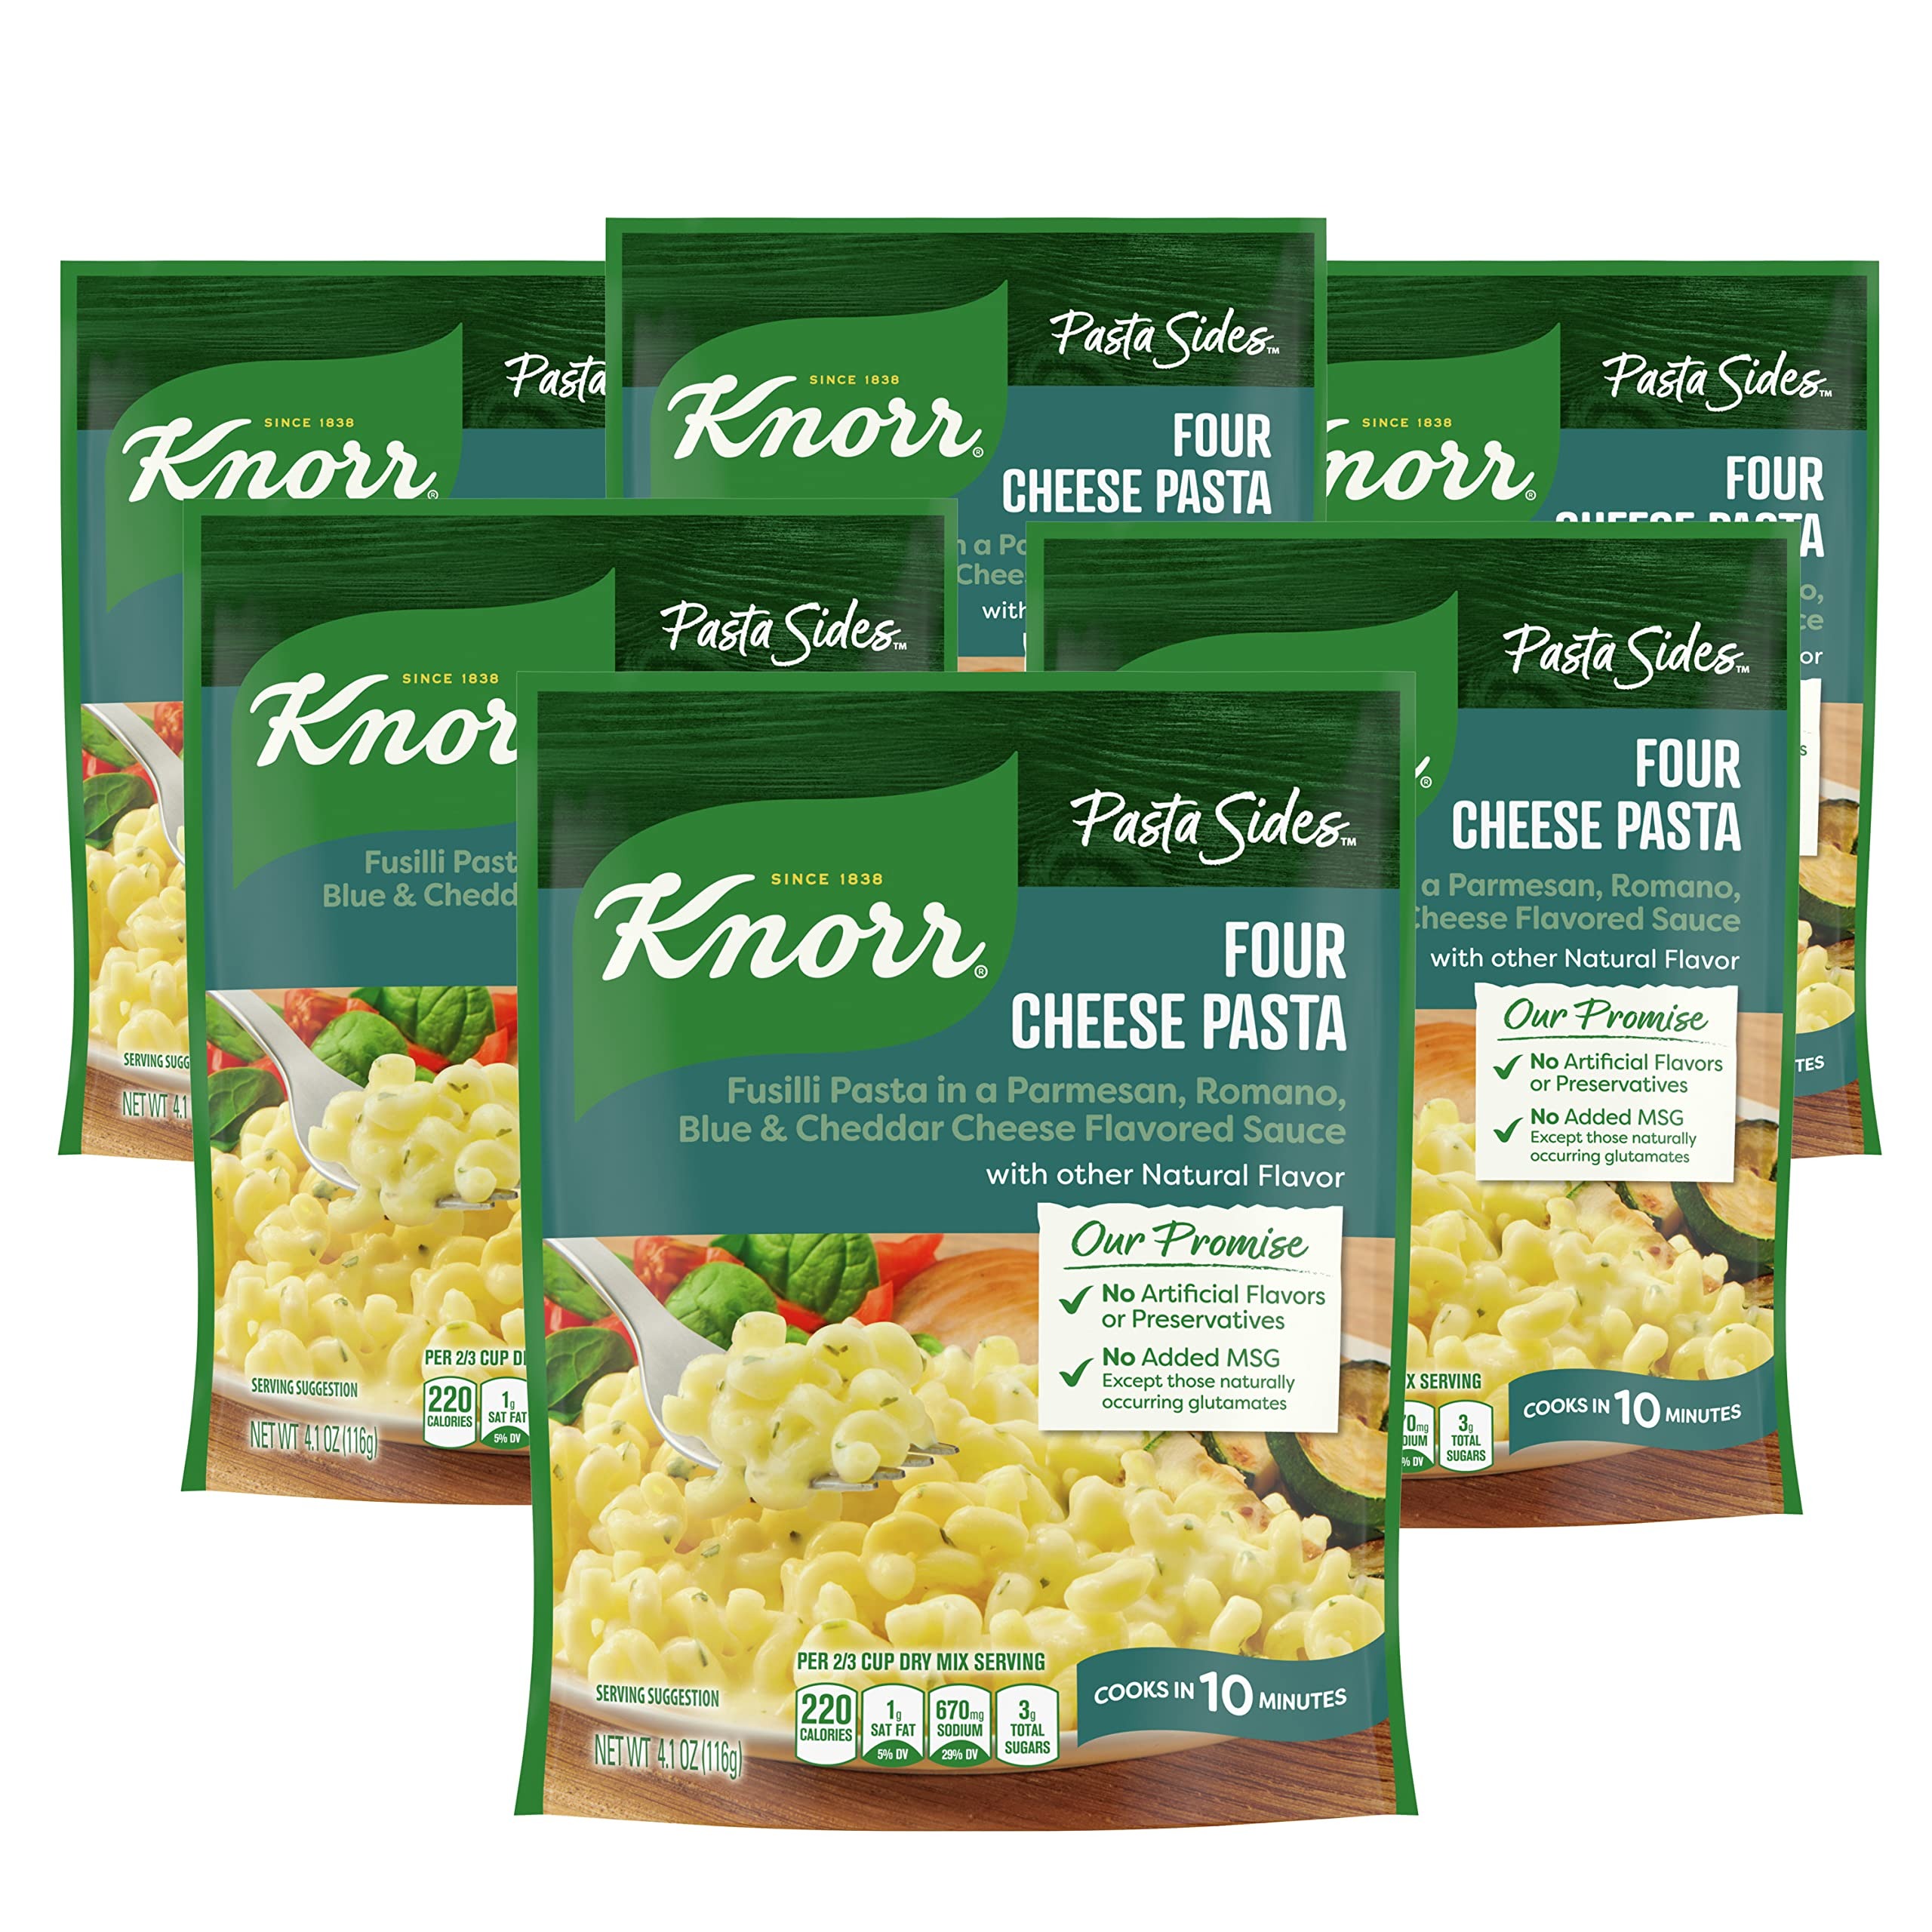
Item Name: Knorr Pasta Sides Four Cheese, 4.1 oz, 6 Count
Bullet Point 1: Knorr Pasta Sides Four Cheese Pasta is a creamy, cheesy pasta side dish that enhances meals with amazing flavor
Bullet Point 2: Four Cheese Pasta combines Fusilli noodle with a Parmesan, Romano, Blue, and Cheddar cheese-flavored sauce
Bullet Point 3: Knorr Pasta Side dishes contain no artificial flavors or preservatives
Bullet Point 4: Knorr Pasta Sides are quick and easy to prepare — they cook in just 7 minutes. An easy pasta dish for anyone
Bullet Point 5: You can easily prepare Knorr Pasta Sides Four Cheese Pasta on the stove or in a microwave
Value: 24.6
Unit: Ounce

Price: 1.745